Fostoria dhimbangunmal

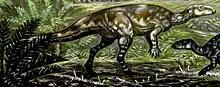
Life restoration

"Fostoria" was classified within the clade Iguanodontia by the describing authors, who entered it into a recent phylogenetic matrix but with some modifications and recodings. It was found to be the most basal of a clade comprising "Anabisetia", "Muttaburrasaurus." and "Talenkauen," supported by the following synapomorphies: